Home-stored product entomology

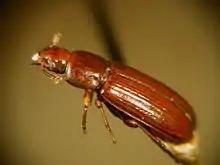
"Tribolium castaneum"

The red flour beetle and the confused flour beetle are commonly used as model organisms, to study genetics and ecology. The genome of the red flour beetle has been sequenced.